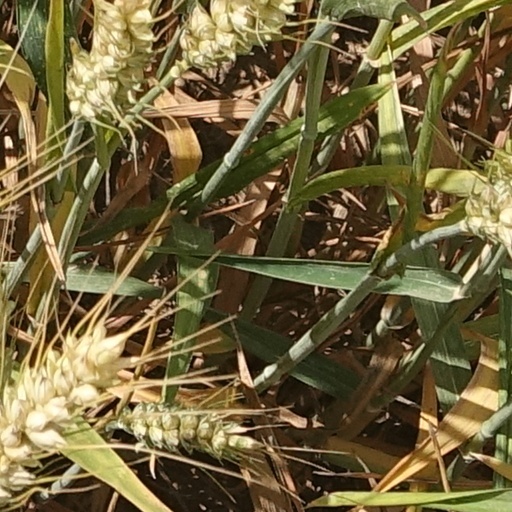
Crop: wheat